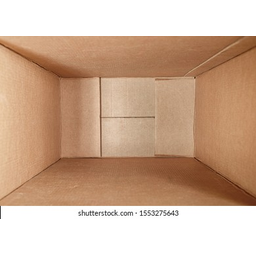
Label: cardboard